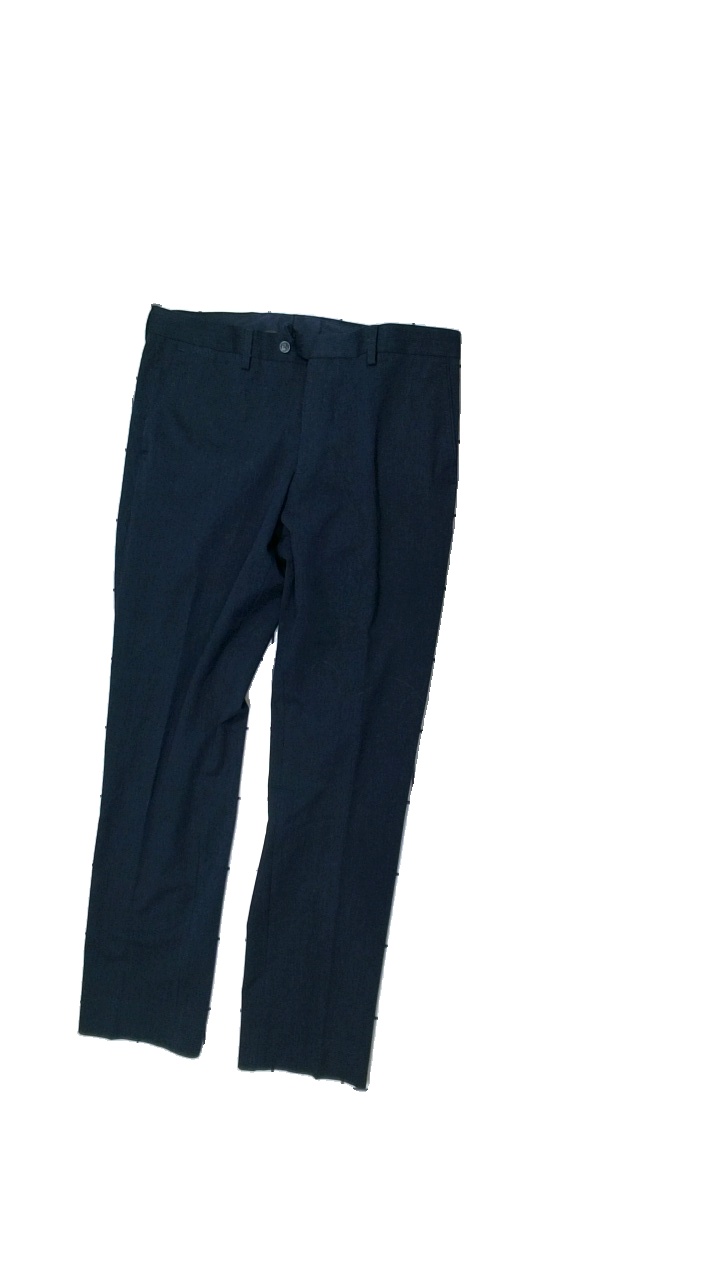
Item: Trousers (Men)
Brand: Missing
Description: blue suit trousers
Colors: Blue
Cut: Regular
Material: unknown
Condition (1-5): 3
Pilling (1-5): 5
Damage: stains
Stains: Minor
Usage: Export
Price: <50